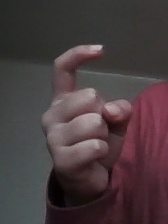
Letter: ra